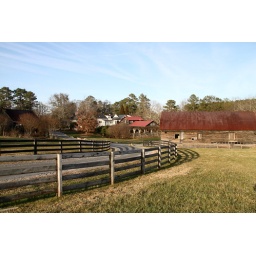
A slice of Serenbe. The white house in the background is the main Inn.